A. W. Hayden House

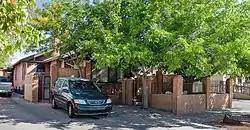
The A. W. Hayden House in 2012

The A. W. Hayden House is a historic home in Albuquerque, New Mexico, United States. It was built in 1920 by A. W. Hayden, who was a local contractor and probably constructed the house himself. The property was added to the New Mexico State Register of Cultural Properties in 1979 and the National Register of Historic Places in 1980. It is a one-story, brick Craftsman style house with an unusual roofline consisting of three stepped, front-facing gables. Each gable has shingled gable ends, overhanging eaves supported by wooden brackets, and exposed rafter ends. The house also has 1-over-1 sash windows and an enclosed porch.